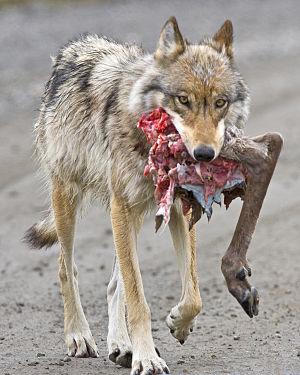
Le Loup, aussi appelé Loup commun ou Loup gris, est l'espèce de canidés la plus répandue. L'appellation la plus courante est « loup » tout court, bien que ce nom désigne également d'autres canidés.
Un zoophage est un organisme dont le régime alimentaire est constitué d'animaux, de matières animales ou de substances d'origine animale.
Un zoophage est un organisme dont le régime alimentaire est constitué d'animaux, de matières animales ou de substances d'origine animale.